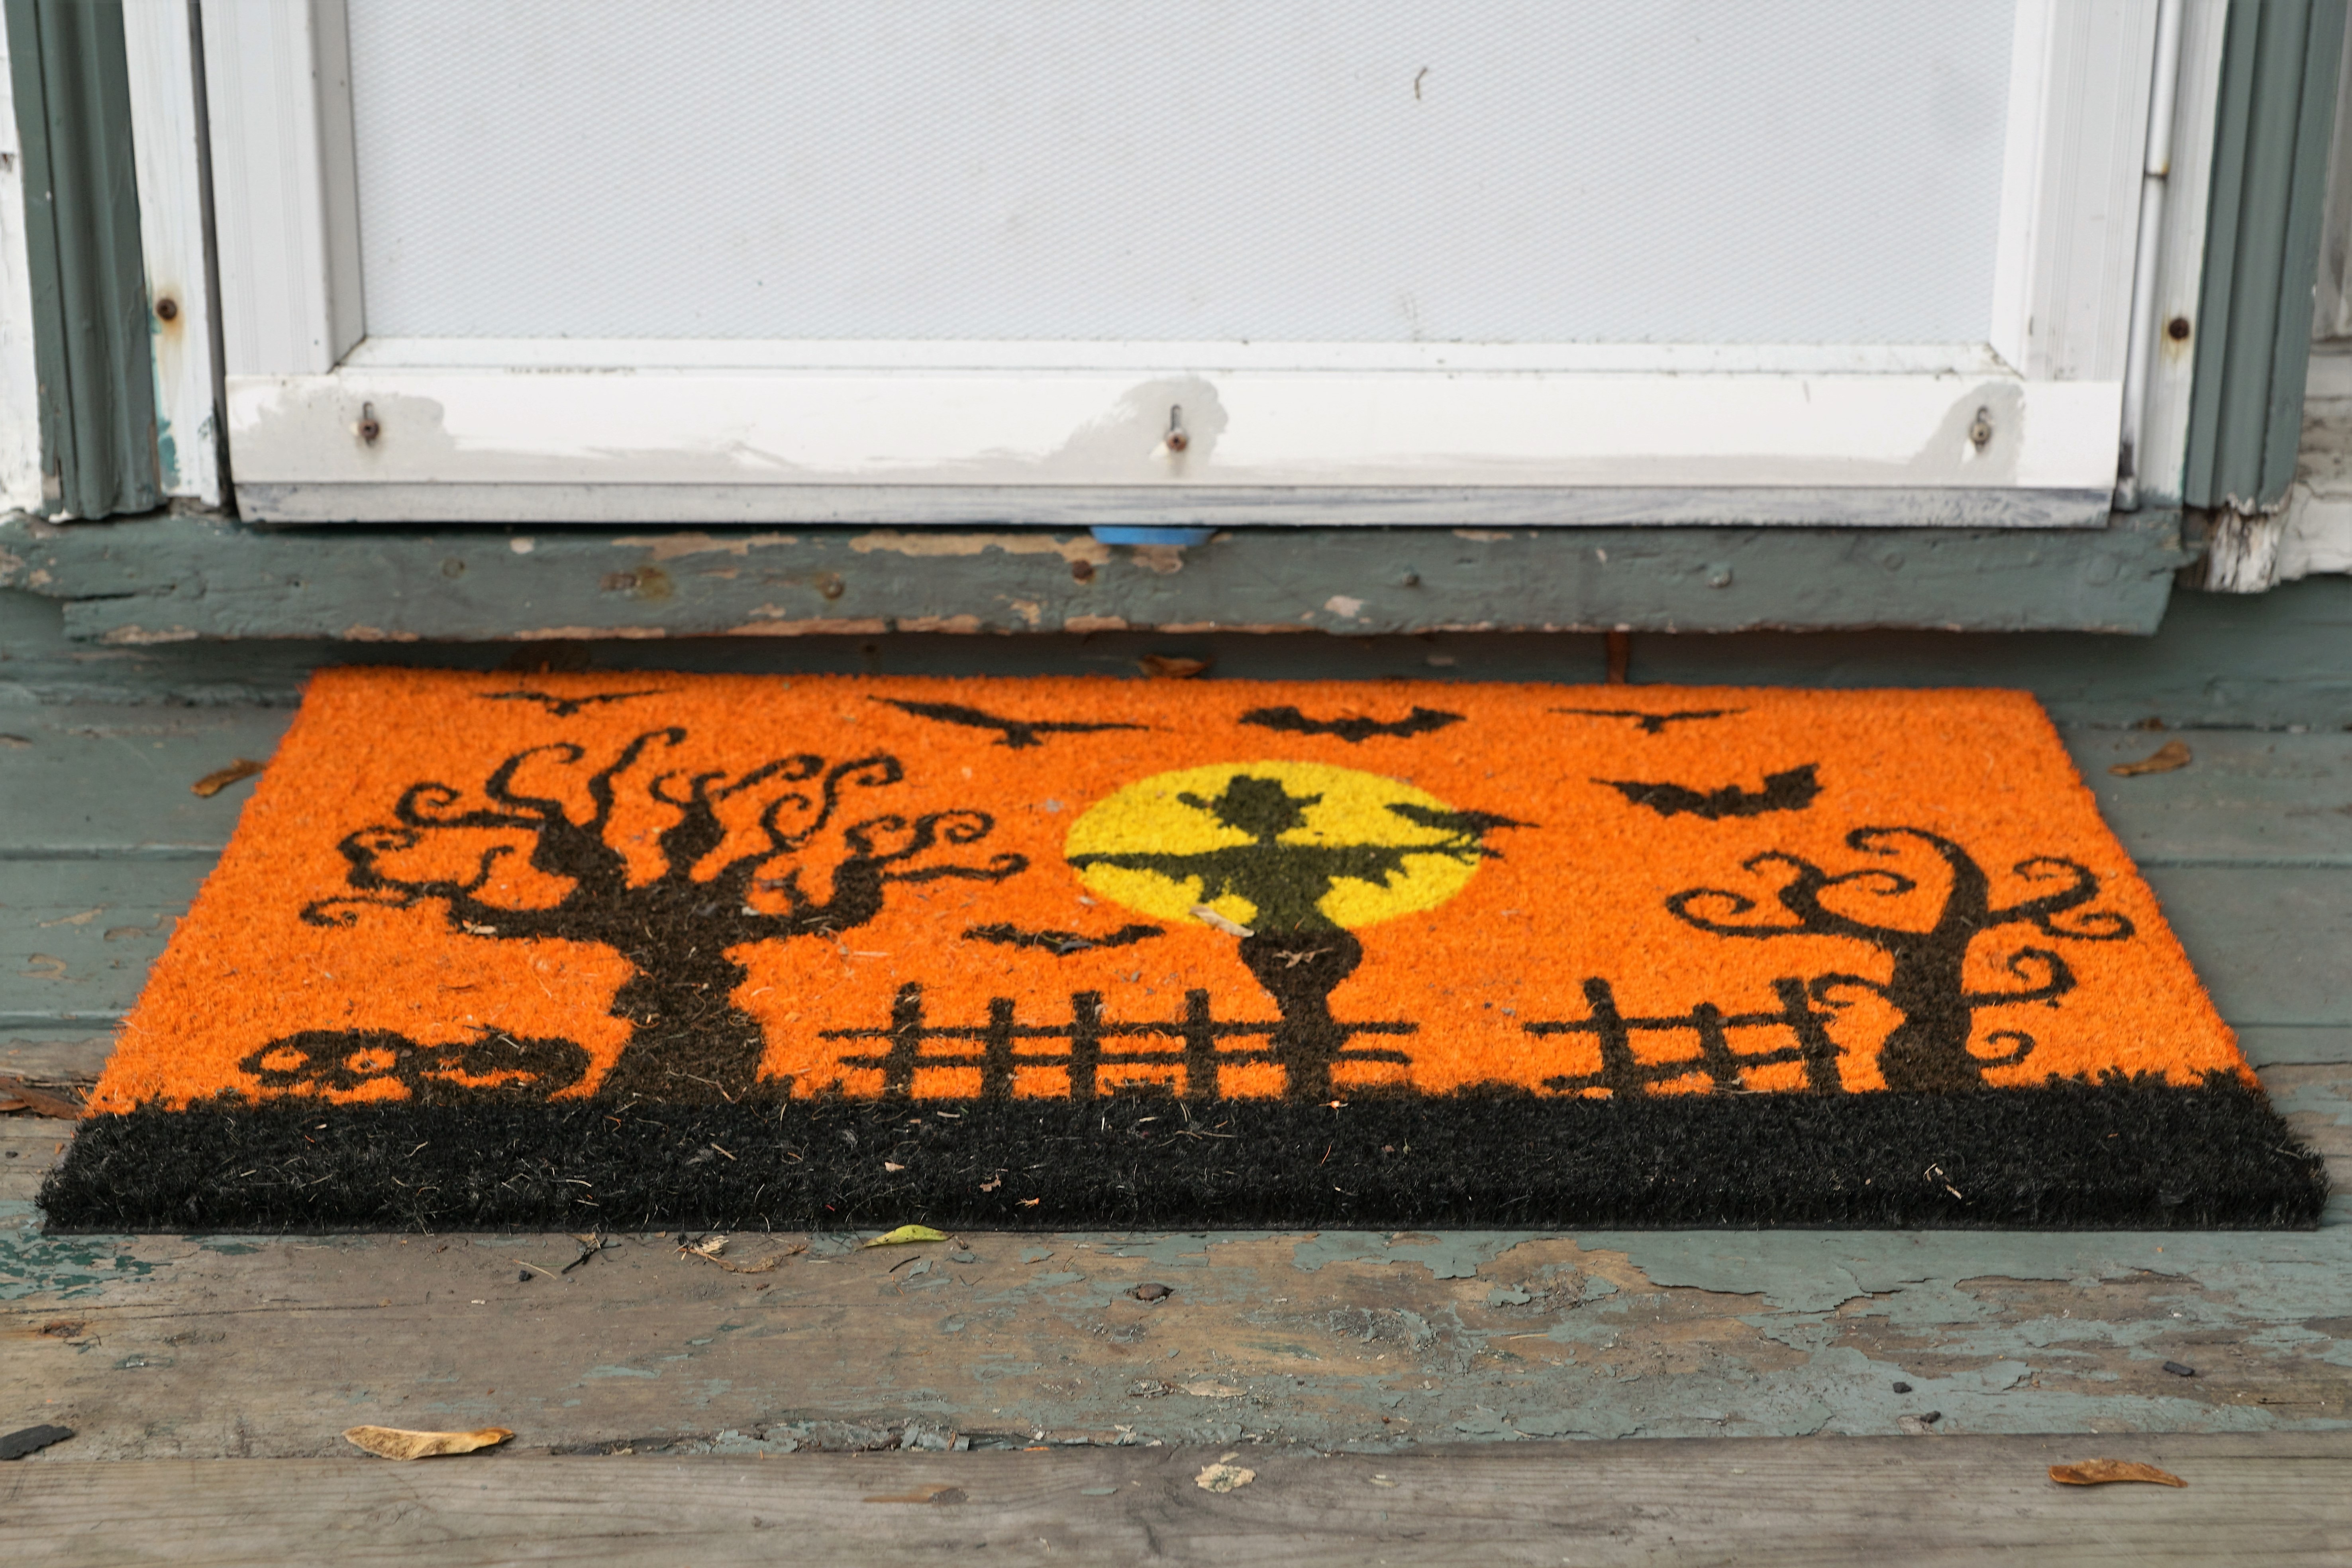
tree, fence, sun, ground, floor, feet, wall, celebration, orange, halloween, america, black, garden, door, moon, art, festival, canada, creepy, carpet, custom, scarecrow, input, enter, flooring, road surface